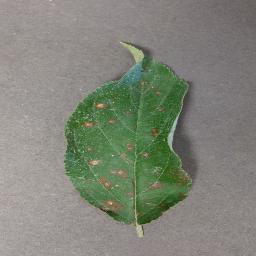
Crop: apple
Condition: cedar_rust